Jay Bruce

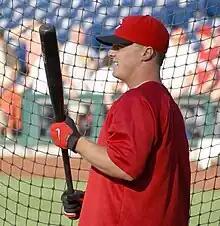
Bruce with the Reds

On June 2, Bruce hit the third home run of his career while going 2-for-4 in Philadelphia against the Phillies' Kyle Kendrick. In his first full week in the majors, he batted .577 (15-for-26) with three home runs, three doubles, and nine singles in addition to six bases on balls. He also scored 12 runs and batted in seven more runs. The Reds had a winning percentage of .714 (5–2) during his first week. Before Bruce was called up to the majors, they had a winning percentage of .451 (23–28), and had lost five of seven games. Bruce had a 12-game hitting streak during July.